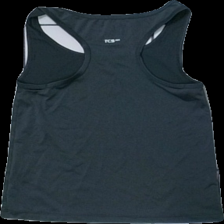
View: back
Type: Tank top
Category: Children
Brand: Soc (Stadium)
Colors: Grey
Material: 100% polyester
Cut: Regular
Size: 122
Season: All
Trend: Sports
Damage location: top right
Price range: 50-100
Recommended usage: Reuse
Description: grått träningslinne